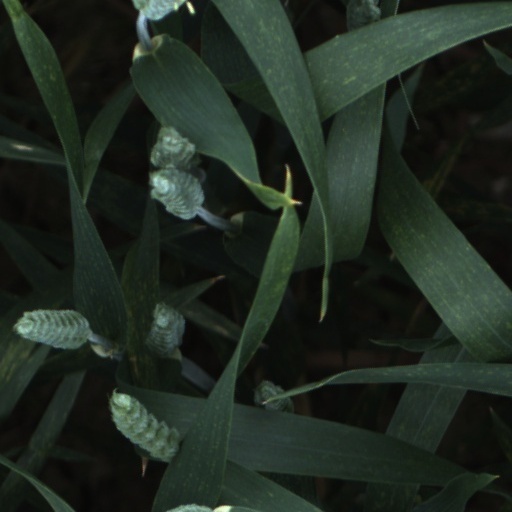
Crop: wheat